Adelophthalmus

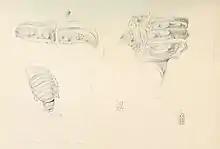
The type specimen of "A. granosus", MB.A. 890, as illustrated in its original description by Hermann Jordan and Hermann von Meyer in 1854. The apparently eyeless carapace can be seen in the bottom-left illustration.

The first specimen of "Adelophthalmus" to be discovered was excavated in 1851 by German paleontologist Hermann Jordan in a railway shaft at Jägersfreude, near Saarbrücken in Germany. This specimen was described three years later in 1854 in the work "Ueber die Crustaceen der Steinkohlenformation von Saarbrücken" ("Of the crustaceans of the coal formation of Saarbrücken"), written by Jordan and Hermann von Meyer and featuring descriptions of several other arthropod taxa. The fossil was immediately recognized by Jordan as that of a eurypterid, with both the overall shape and form and the individual parts (particularly the head and the appendages) being very similar to those of "Eurypterus" which had been described in the United States in 1825, 29 years earlier. Among the differences noted between the specimens were the smaller size and later age of the Saarbrücken fossil and what Jordan and von Meyer perceived to be a complete lack of eyes.